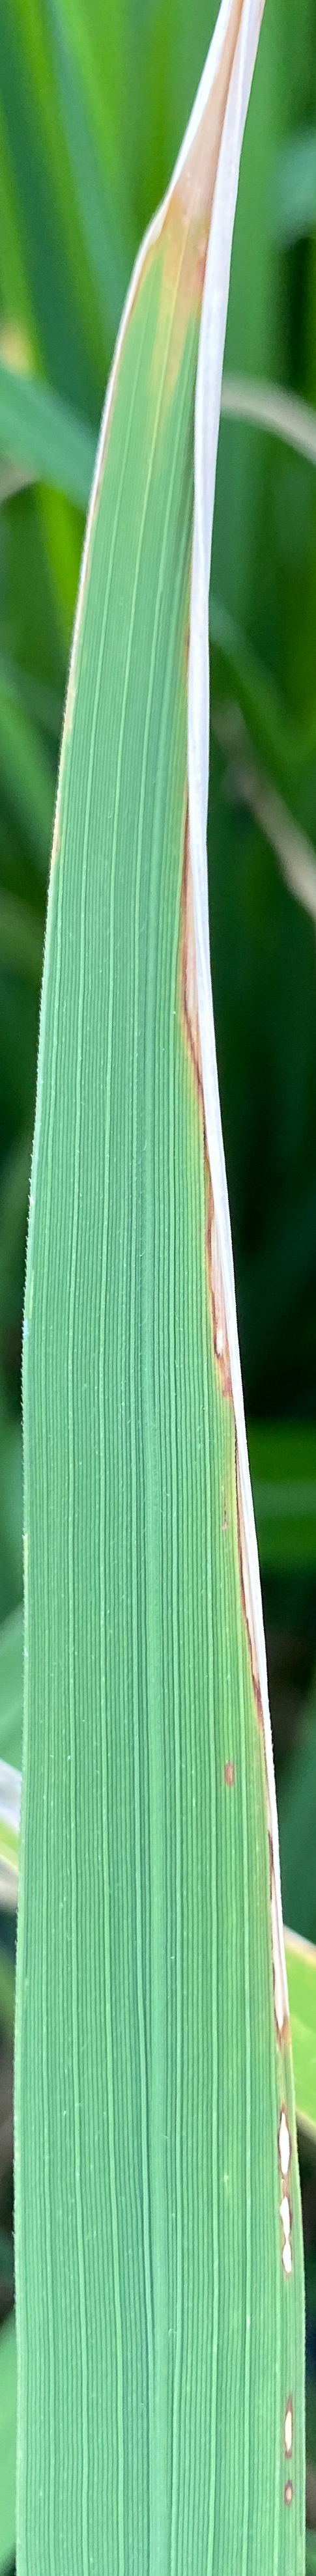
Nhãn: K